Wilhelmsburg Castle

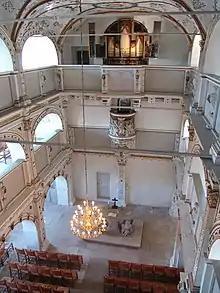
Interior of the castle church

The magnificent castle church, built by Dutch architect Willem Vernukken in 1590, is one of the oldest and most beautiful newly built Protestant churches in Germany. Many German Lutheran churches of the 18th century followed its example with the connection of altar with baptismal font, pulpit and organ in a vertical axis; central paintings above the altar were replaced with pulpits.